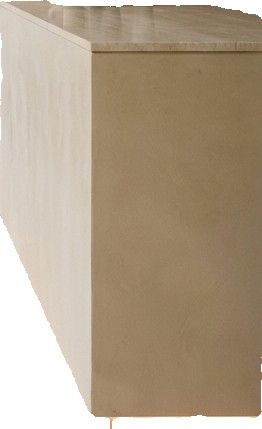
Surface category: table